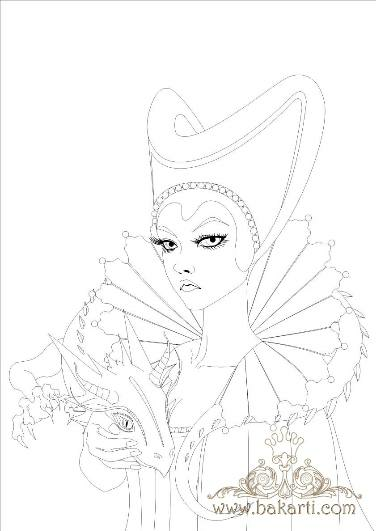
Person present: No